T200 telex and data switching system

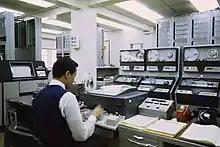
The T201 Telex Exchange in Hong Kong, 1971

The first T201 exchange went into service on 2 February 1972 in Hong Kong at Old Mercury House. In August 1972, a second T201 switching system was installed, which began full operation in 1973. A noteworthy feature was the first Hasler data link (2.048 Mb/s PCM) for connecting telex subscribers in Kowloon via a radio link across Hong Kong harbour